Takashima Shūhan

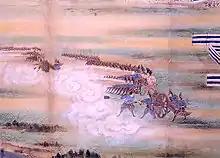
Demonstration of Western firearms by Takashima Shūhan in 1841.

Takashima was the son of one of the senior administrators of Nagasaki and head of the Nagasaki Kaisho, the shogunate's official trade representative with the Dutch trading post at Dejima. The Takashima family was regarded as one of the four leading families in Nagasaki, and for generations they held administrative power in the town as town elders. The Takashima clan claimed descent as a cadet branch of the Sasaki clan.